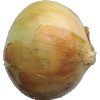
Label: white_onion